Governor of Rio Grande do Sul

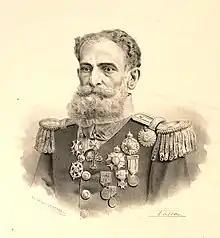
Deodoro da Fonseca, the first president of Brazil, presided over the Province of São Pedro do Rio Grande do Sul in 1886

The first direct rulers of the region now known as Rio Grande do Sul were the leaders of the Military Command of Rio Grande, a post inaugurated by José da Silva Pais in 1737, initiating the organization of the new settlement's defense. At the time, the Portuguese crown moved its troops to protect the "Colonia del Sacramento", frequently threatened by Spanish troops. Aided by a council of officers, in the early years the commanders had great decision-making power, with functions that included the administration of justice and the budget, land division, dealing with the natives, territorial expansion, and the application of penalties. These attributions were progressively delegated with the development of public administration. This system was in use until 1761, a period in which the state had four governors, Diogo Osório Cardoso being the one who remained in office the longest, from 1740 to 1752.